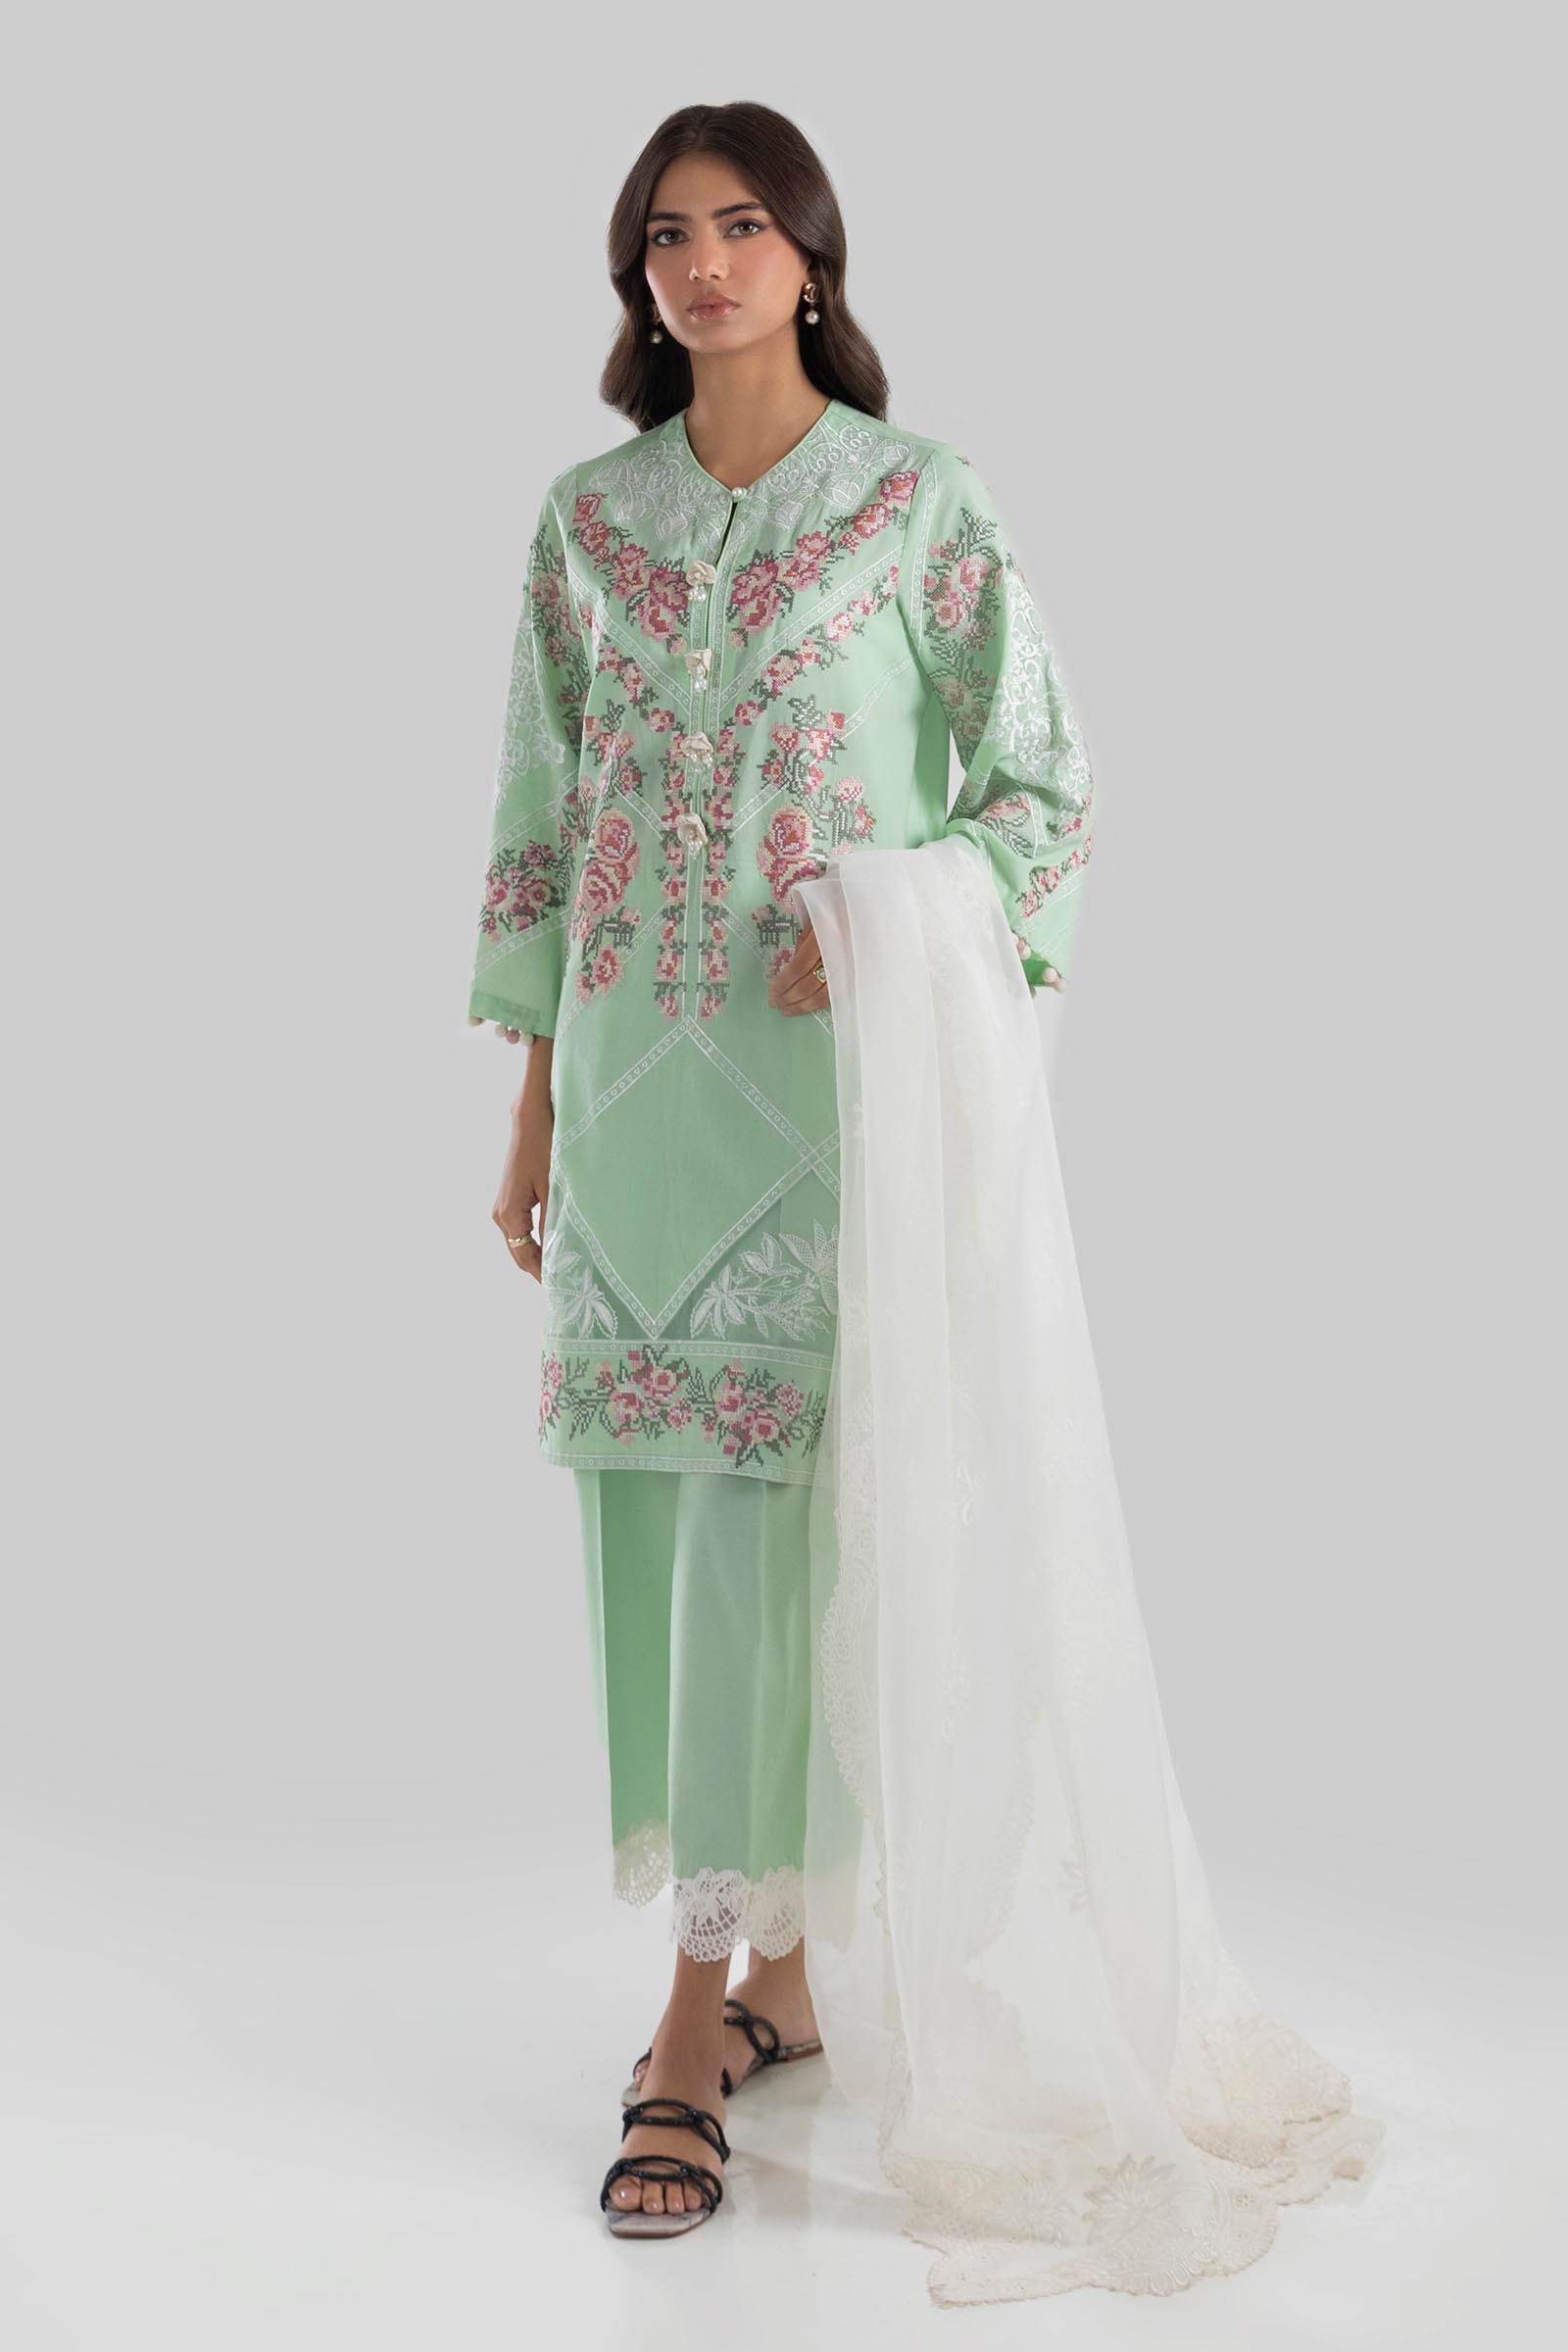
mint embroidered salwar suit